Andrelândia

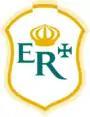
Shield for the "Estrada Real" Project

An important stretch of the Royal Road, but still little researched and explored for tourism purposes, is the Trade Path or Black River Path, a variant that was opened around the year 1813 to facilitate the transit of traders and muleteers between São João del-Rei and Rio de Janeiro. This route, which started from New Path in a stretch between the present municipalities of Paty do Alferes and Paraíba do Sul, headed towards Valença in the state of Rio de Janeiro, then went through the old mining villages of Rio Preto, Bom Jardim de Minas, Turvo (now Andrelândia), Madre de Deus de Minas, Santo Antônio do Rio das Mortes Pequeno and finally reached the village of São João del-Rei. The Trade Path is a very important variant of the Royal Road and along it there is a huge and varied number of cultural and scenic attractions, besides several places for the practice of the so-called ecotourism: The beautiful waterfalls and trout breeding ponds in the region between Rio Preto and Bom Jardim de Minas; the colonial architecture, the archaeological sites, the typical sweets and cheese and the quality cachaça produced in the region of Andrelândia; the century-old farms and churches, the mountain ranges and the folkloric traditions of the Madre de Deus de Minas region.